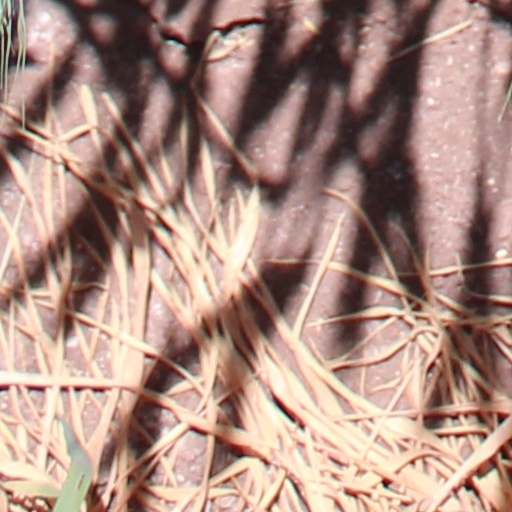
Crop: wheat